Answer in natural language. Considering the relative positions, where is walnut tv stand (marked A) with respect to green cylindrical bin (marked B)? Choose between the following options: right or left
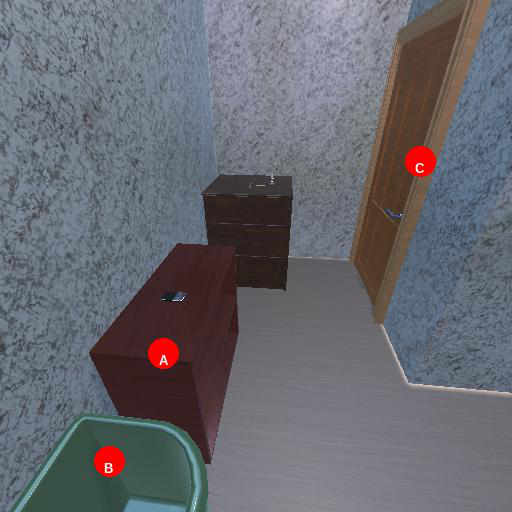
<answer>right</answer>